Len Ganley

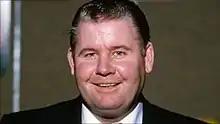

Leonard Ganley, (27 April 1943 – 28 August 2011) was a Northern Irish snooker referee who refereed four World Snooker Championship finals between 1983 and 1993. Having taken up snooker aged nine, and worked as a chimney sweep, he moved to England with his wife and children in 1971 and worked as a milkman and bus driver.